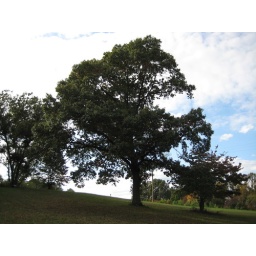
The lil' guy stands about 100 feet tall. By comparison, there's a telephone pole in the background.